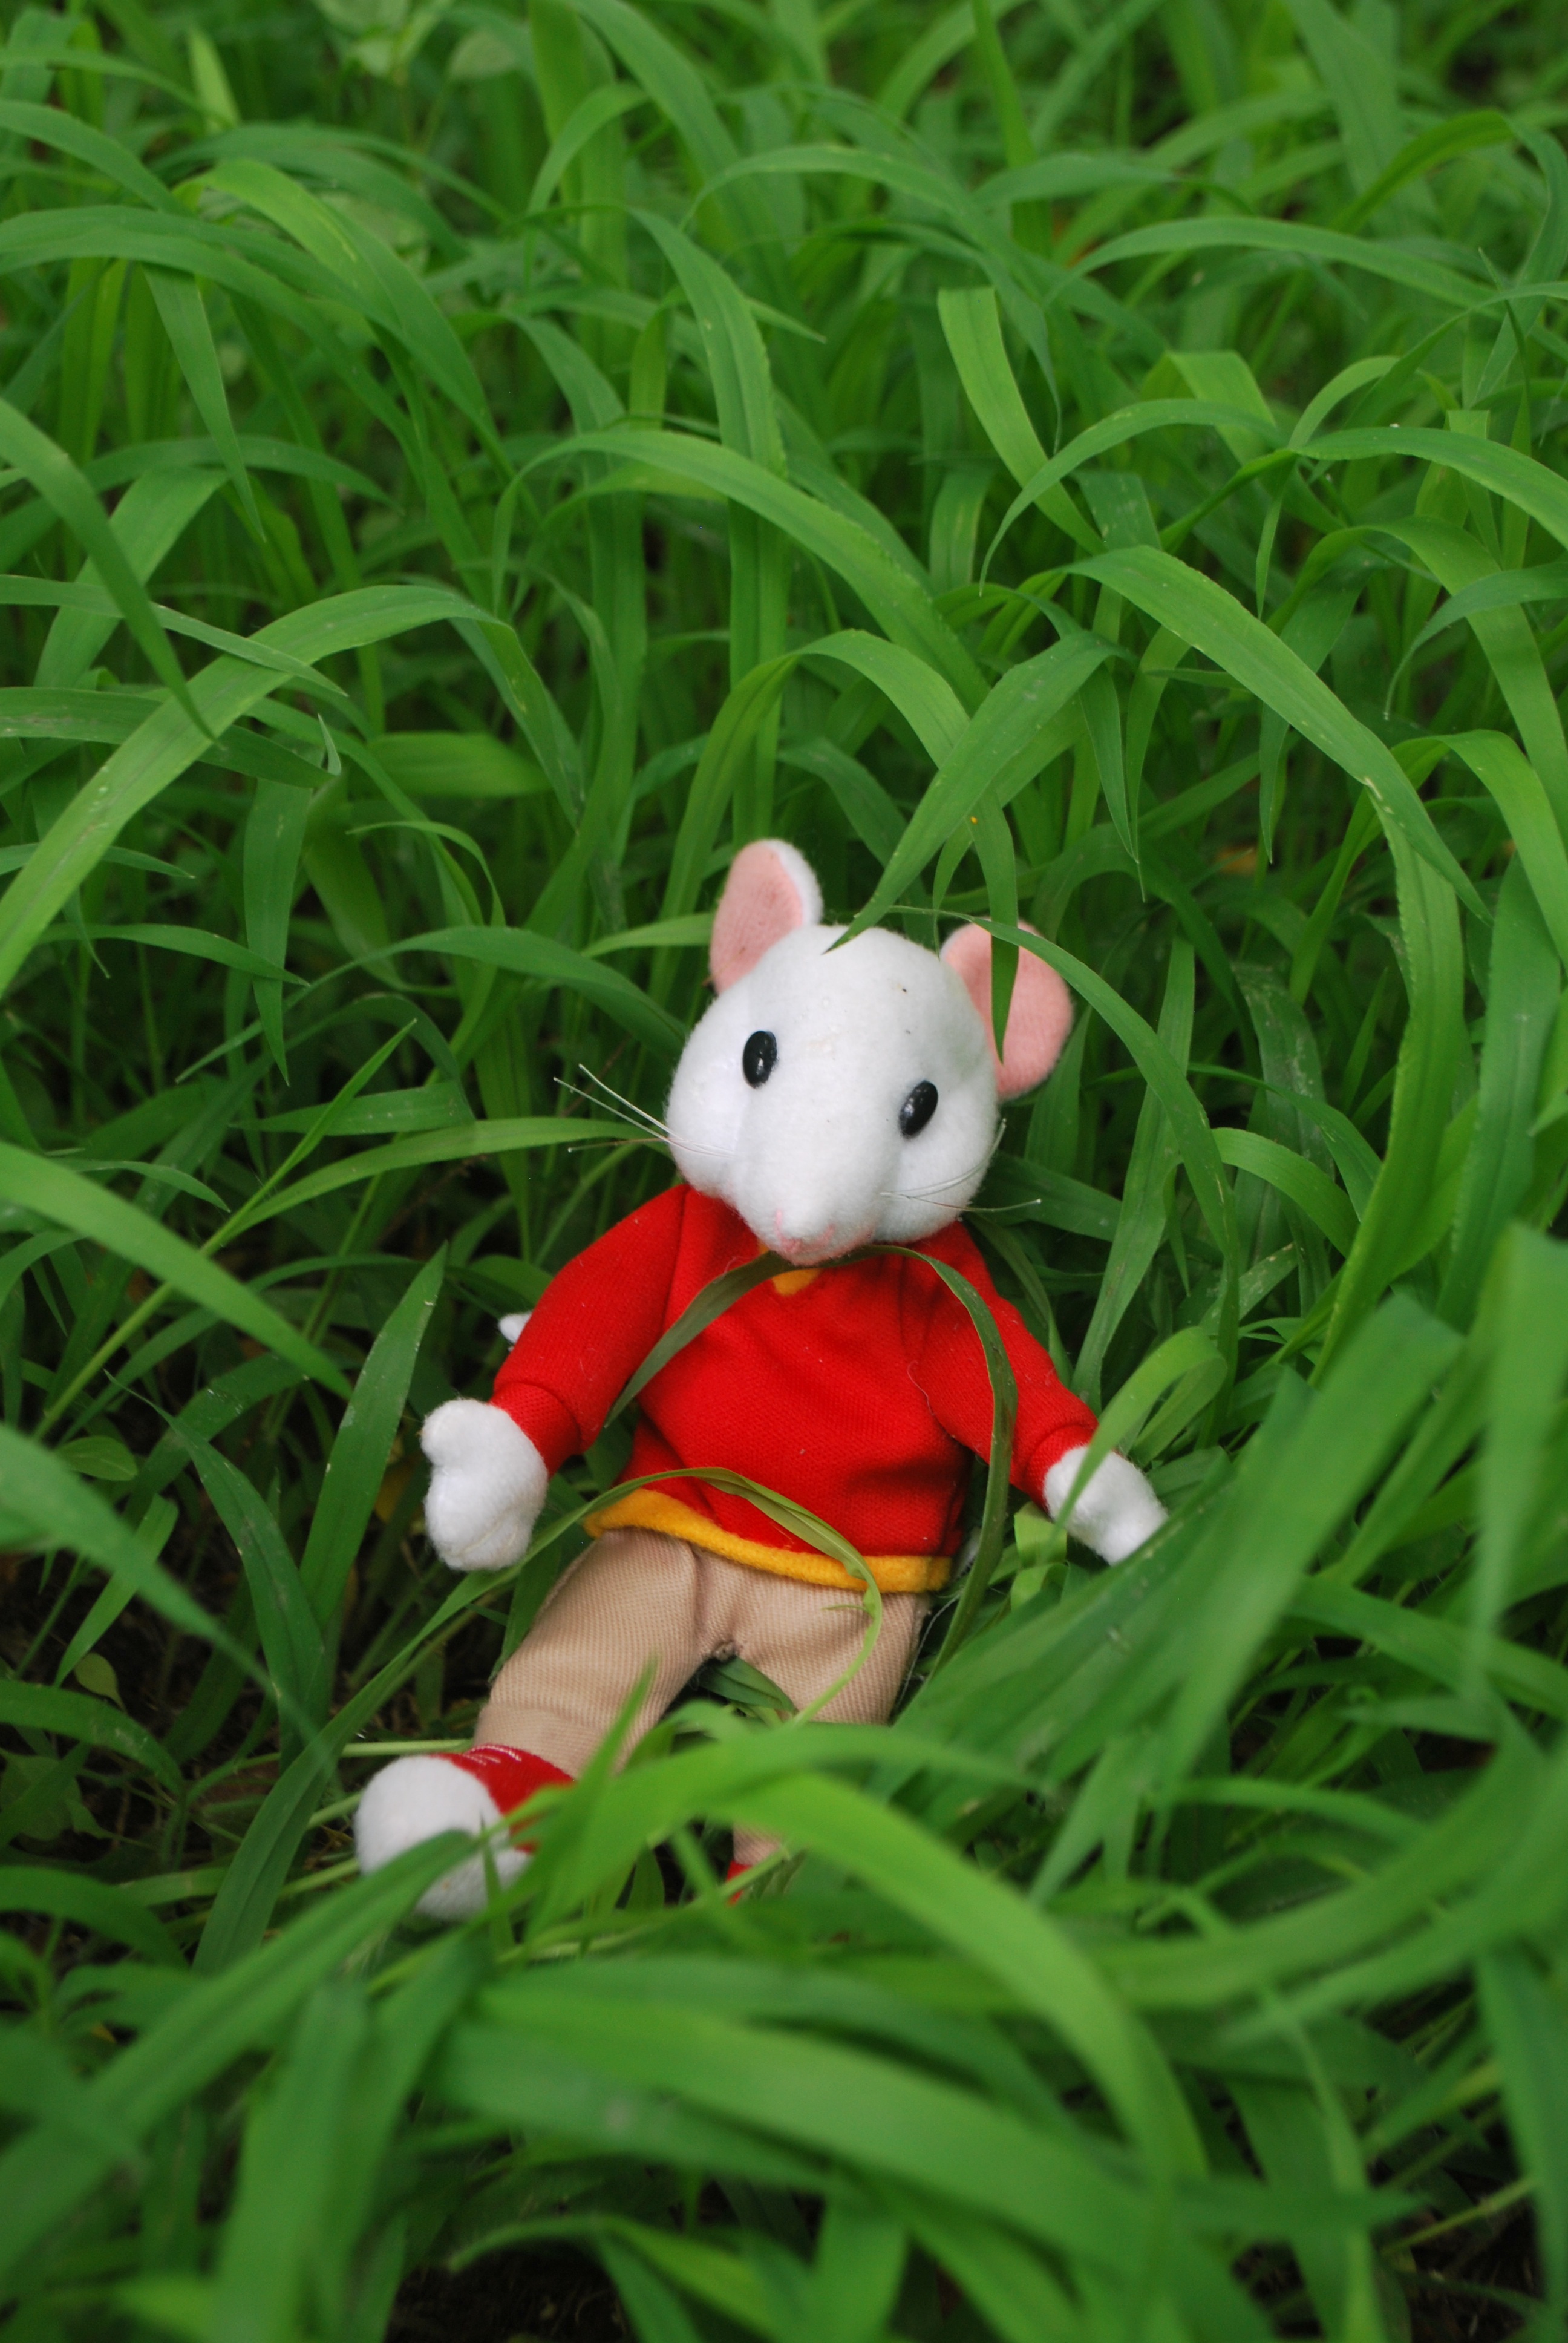
nature, grass, lawn, flower, mouse, green, toy, laying, outside, little, hiding, stuart